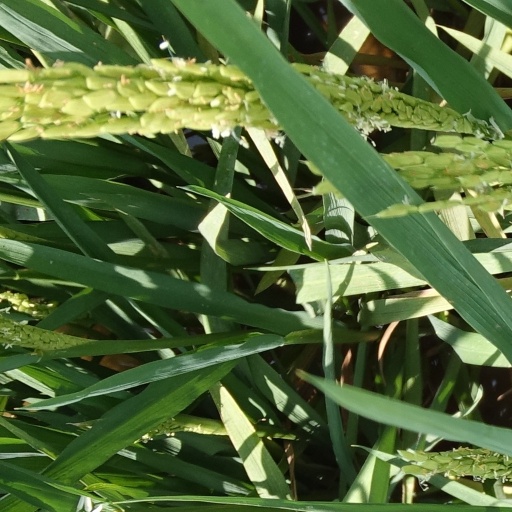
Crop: rice